Riding shotgun

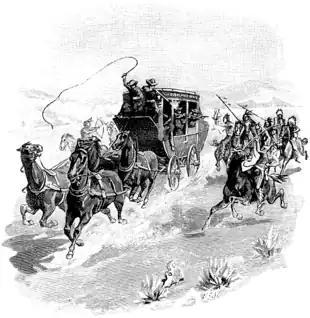
The driver is holding the whip with the shotgun messenger on his left.

"Riding shotgun" was a phrase used to describe the bodyguard who rides alongside a stagecoach driver, typically armed with a break-action shotgun, called a coach gun, to ward off bandits or hostile Native Americans. In modern use, it refers to the practice of sitting alongside the driver in a moving vehicle. The coining of this phrase dates to 1905 at the latest.